Captain Ahab

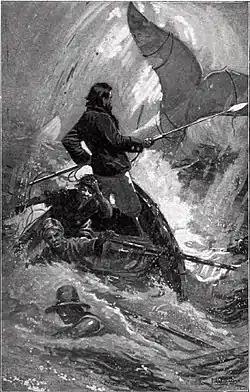
Ahab in his final chase with Moby Dick, by I. W. Taber

Captain Ahab is a fictional character and one of the protagonists in Herman Melville's "Moby-Dick" (1851). He is the monomaniacal captain of the whaling ship "Pequod". On a previous voyage, the white whale Moby Dick bit off Ahab's leg and he now wears a prosthetic leg made out of ivory. The whaling voyage of "Pequod" ends up as a hunt for revenge on the whale, as Ahab forces the crew members to support his fanatical mission. When Moby Dick is finally sighted, Ahab's hatred robs him of all caution, and the whale drags him to his death beneath the sea and sinks "Pequod".